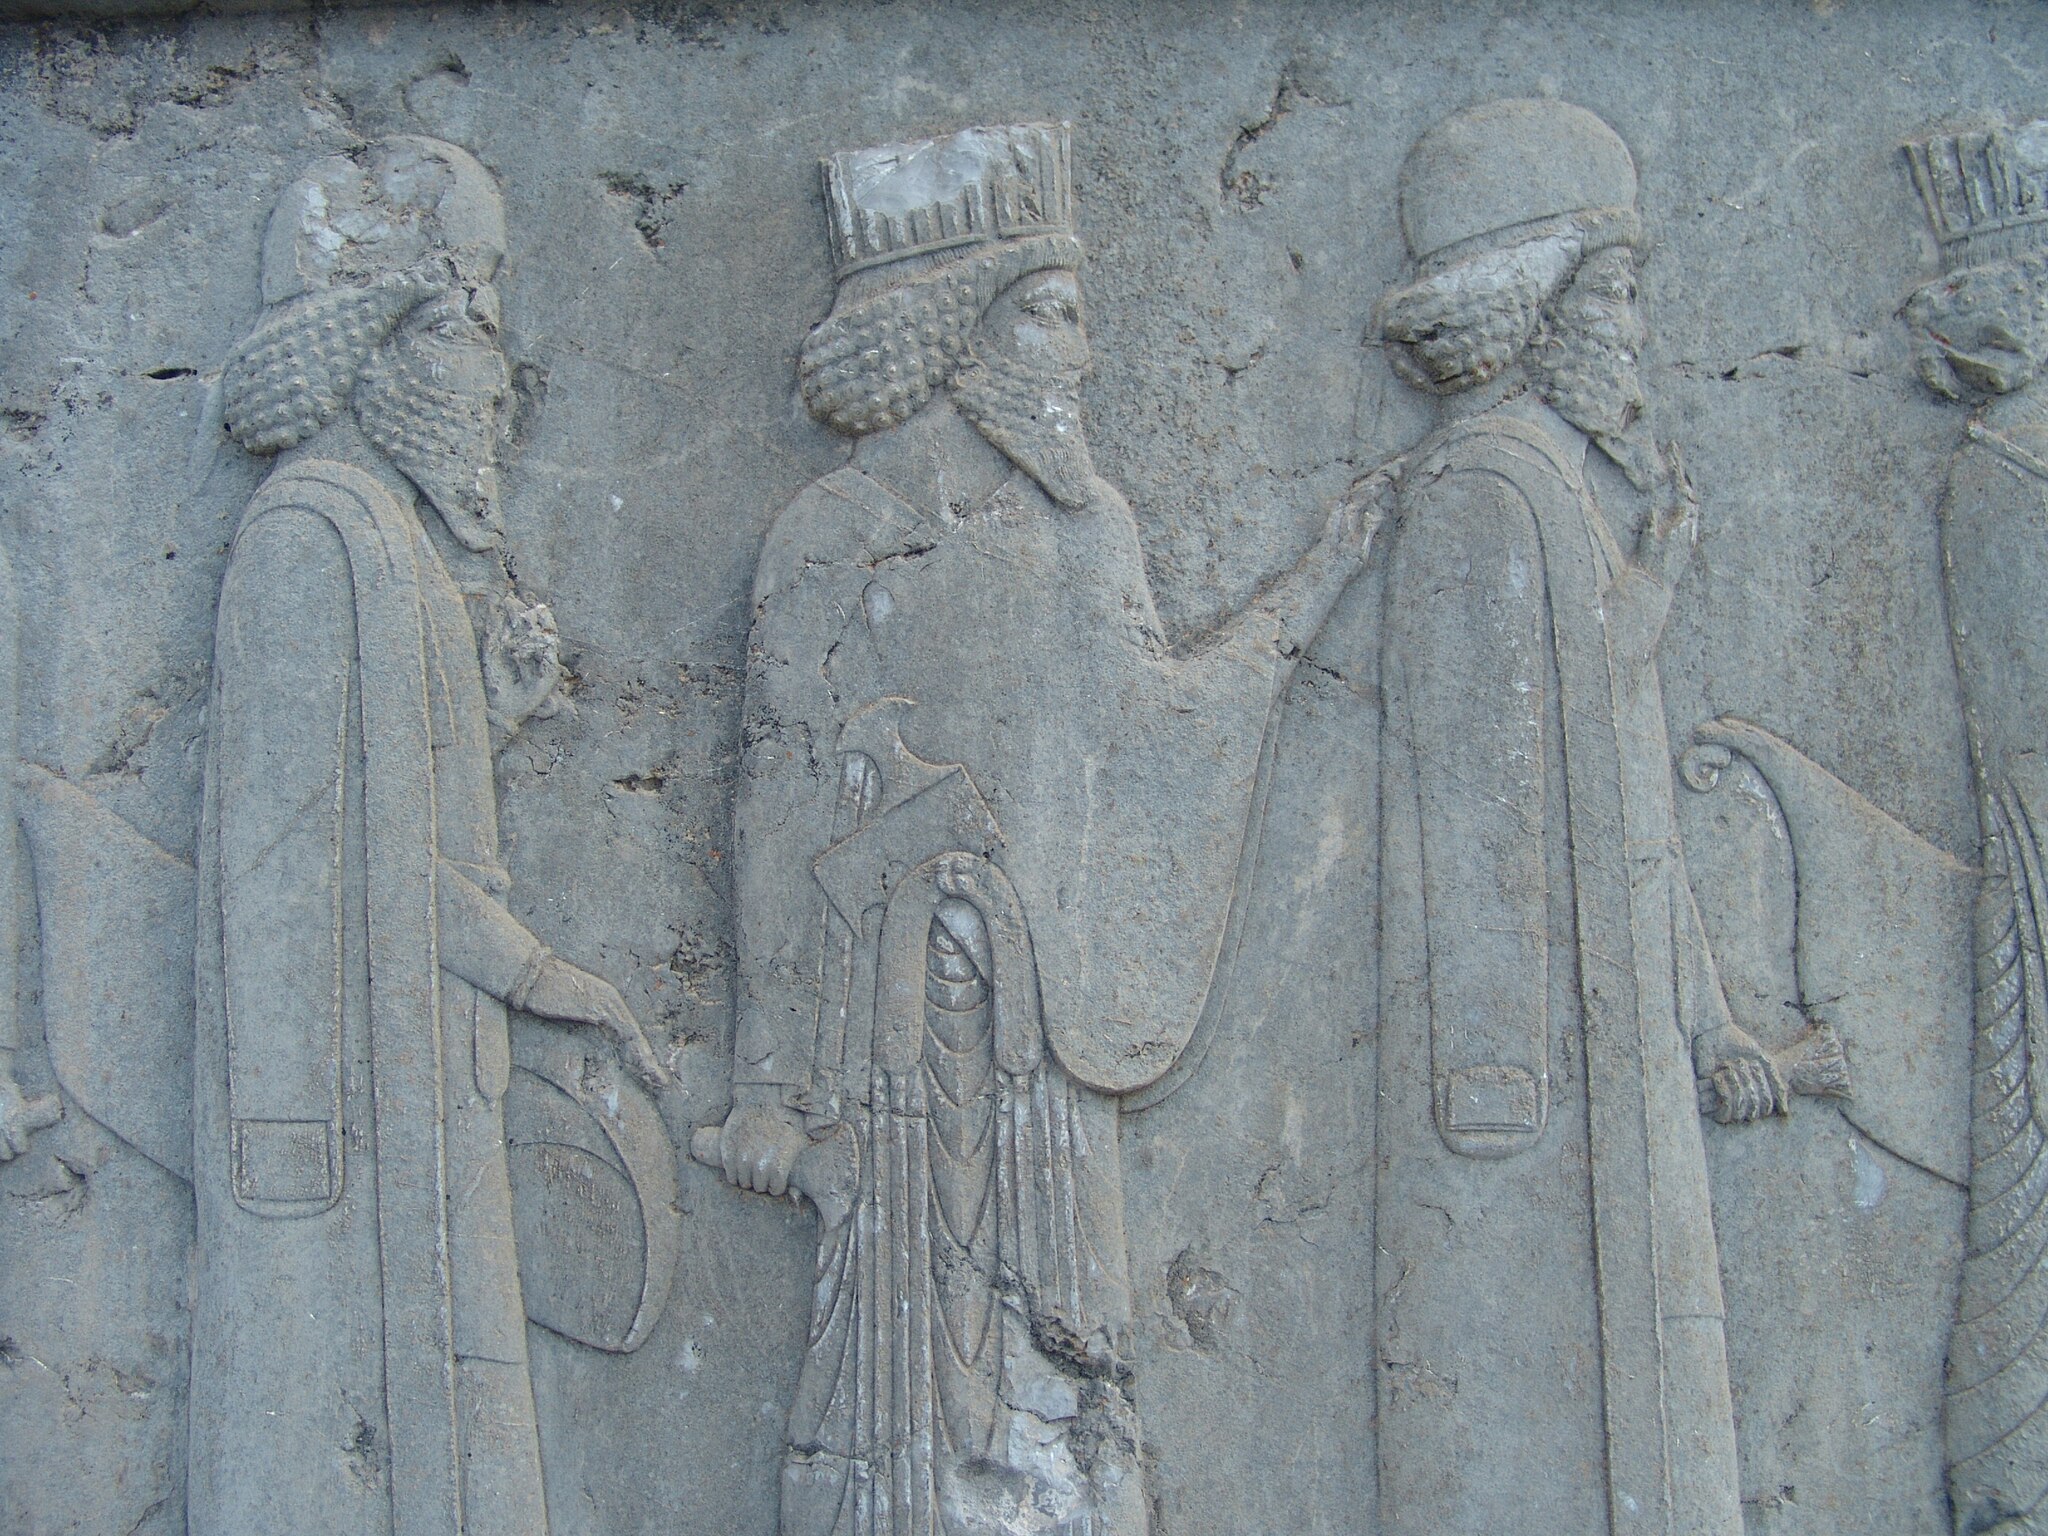
Title: Persepolis Darafsh 2 (13)
Description: Persepolis
Date: 2010-03-21 17:24:42
Categories: GFDL, Taken with Sony DSC-F828, License migration redundant, Robes and cloaks, Self-published work, Files with coordinates missing SDC location of creation, 2010 in Persepolis, Photos by Darafsh Kaviyani, Relief of dignitaries at court ceremony, Apadana of Persepolis